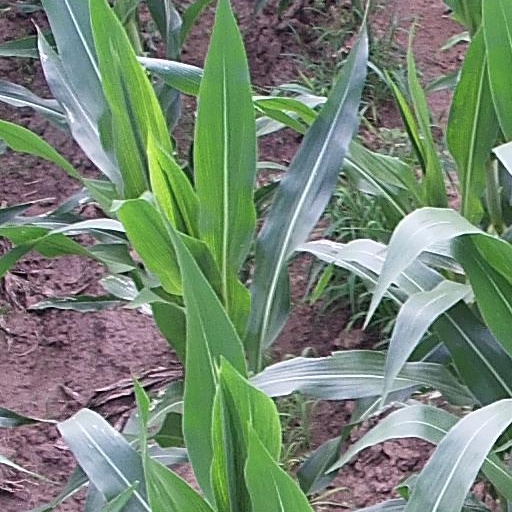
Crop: maize; corn